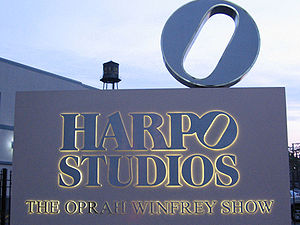
Chicago / Medier i Chicago
Harpo Studios, hovedkvarter for talkshow-vært Oprah Winfrey.
Chicago er den tredjestørste by i USA efter New York City og Los Angeles. Med sine 2,7 millioner indbyggere er det den mest folkerige by i staten Illinois og i Midtvesten. Dens storbyområde, undertiden kaldet Chicagoland er hjemsted for 9,5 millioner mennesker.